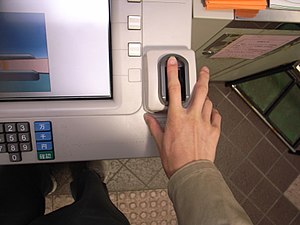
Adgangskontrol
Biometrisk scanning til brug for elektronisk adgangskontrol
Indenfor områderne af fysisk sikkerhed og it-sikkerhed er adgangskontrol en selektiv restriktion af adgang til et sted eller andre resurser. Handlingen at tilgå kan omfatte at forbruge, indtaste eller anvende. Adgangstilladelse til en resurse kaldes autorisation.